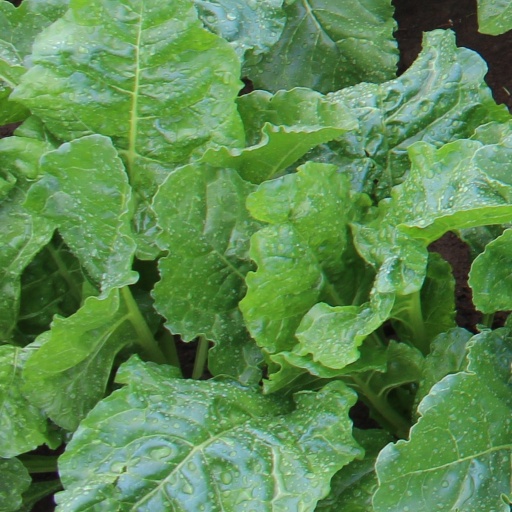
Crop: sugar beet